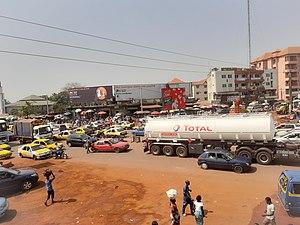
La route Le Prince est une voie rapide de type autoroutier qui relie entre elles les villes nord de la capitale de la Guinée et l'est de la préfecture de Dubreka.